Sky position (RA, Dec in degrees): 157.961, 20.926
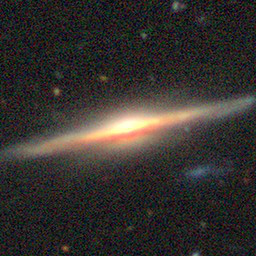
Galaxy morphology: Edge-on Galaxies with Bulge